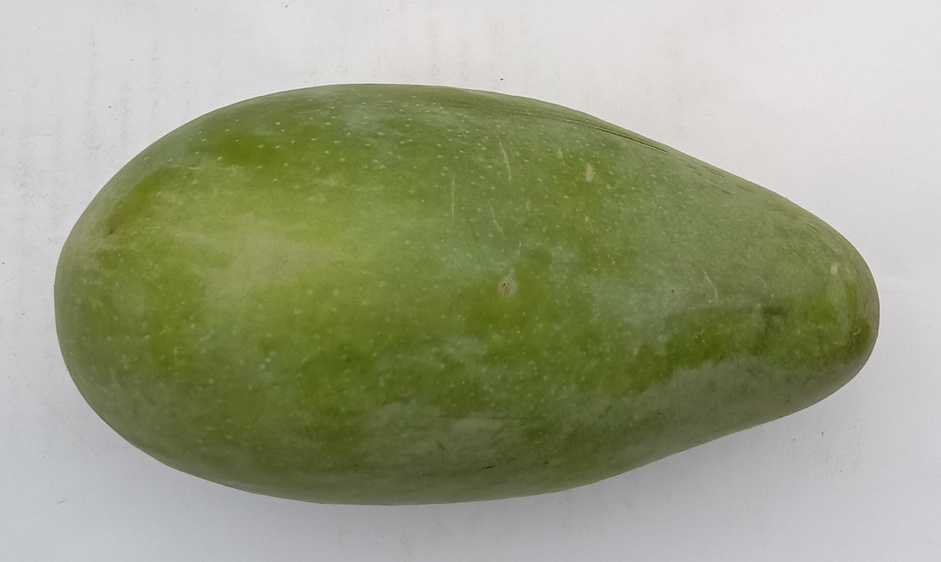
Mango variety: Sindhri